Newark, New Jersey

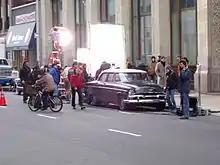
Film production in Newark in 2004

The state's leading newspaper, "The Star-Ledger", owned by Advance Publications, is based in Newark. The newspaper sold its headquarters in July 2014, with the offices of the publisher, the editorial board, columnists, and magazine relocating to the Gateway Center. "The Newark Targum" is a weekly student newspaper published by the Targum Publishing Company for the student population of the Newark campus of Rutgers University.